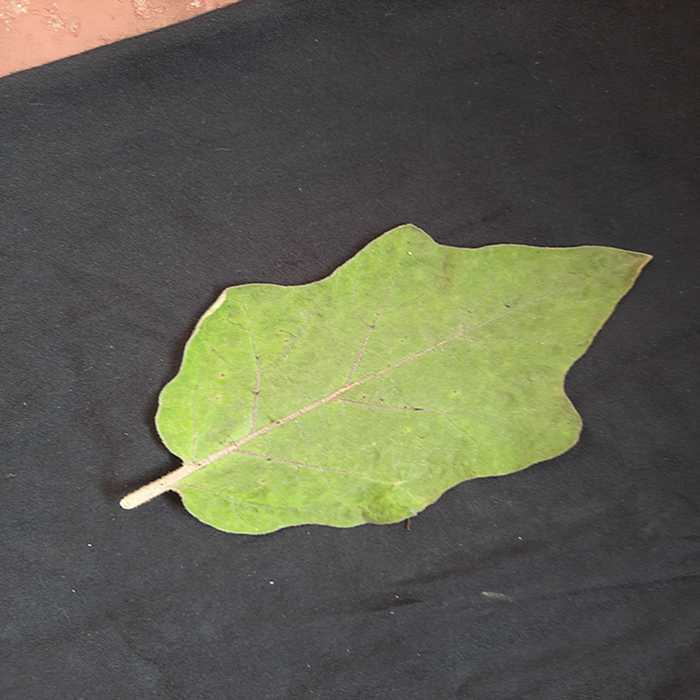
Plant: Eggplant
Label: Eggplant fresh leaf